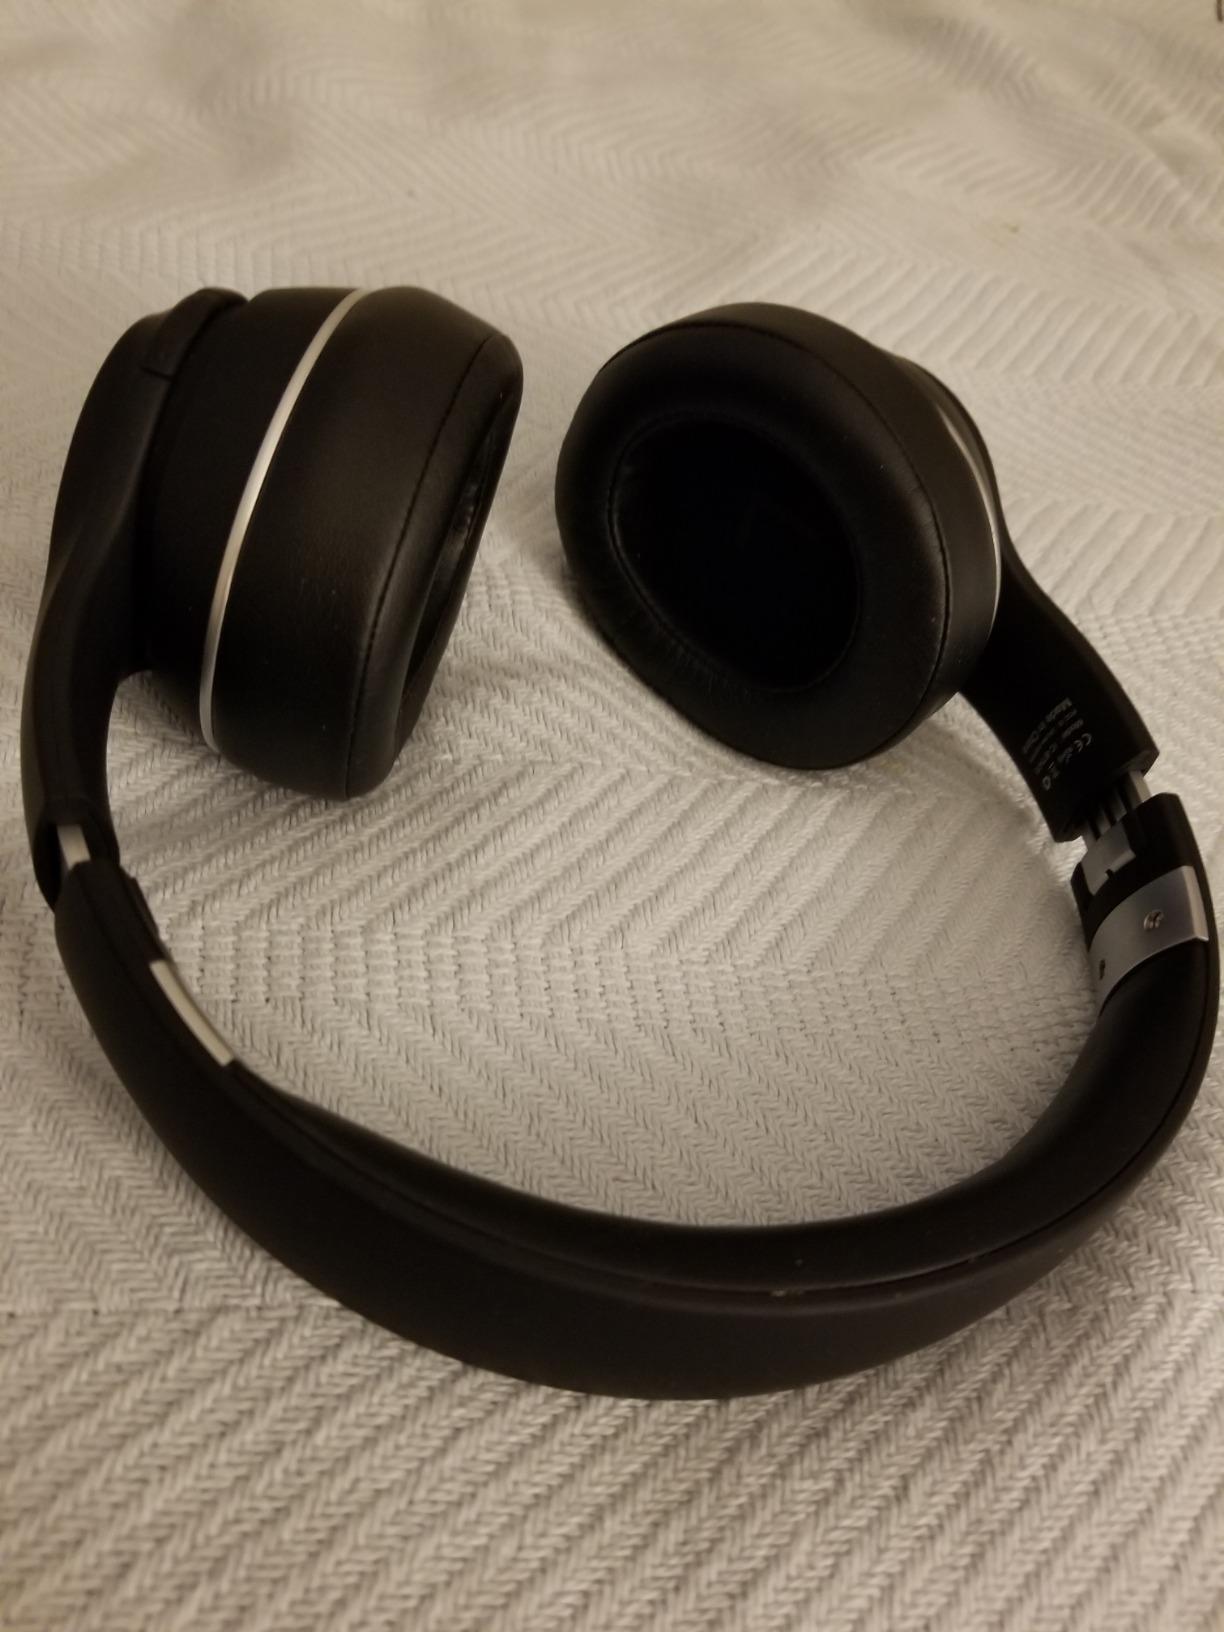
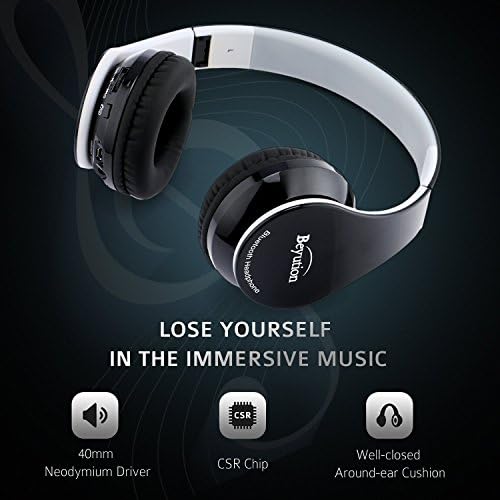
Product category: headphones
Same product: no